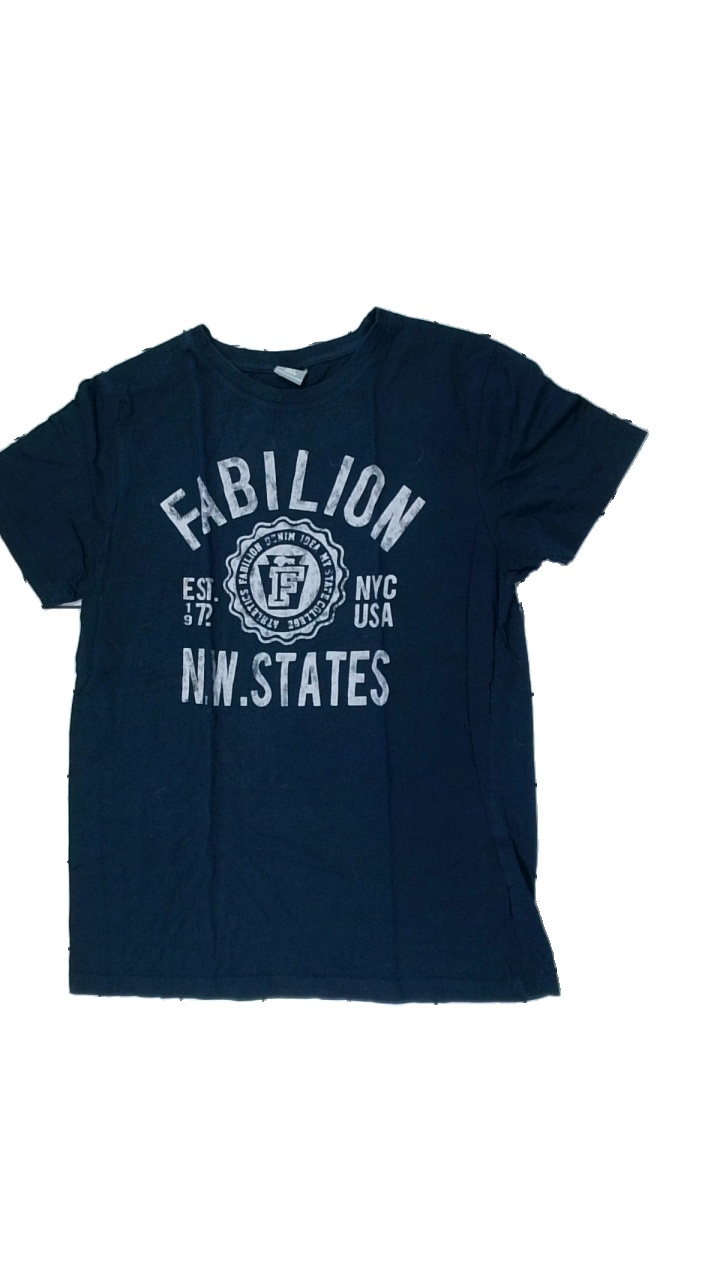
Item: T-shirt (Men)
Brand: Fabilion
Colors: Blue, Grey
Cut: Regular, C-collar
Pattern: Logo print
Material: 65% cotton, 35% polyester
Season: All
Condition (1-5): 3
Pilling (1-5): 2
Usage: Export
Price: <50